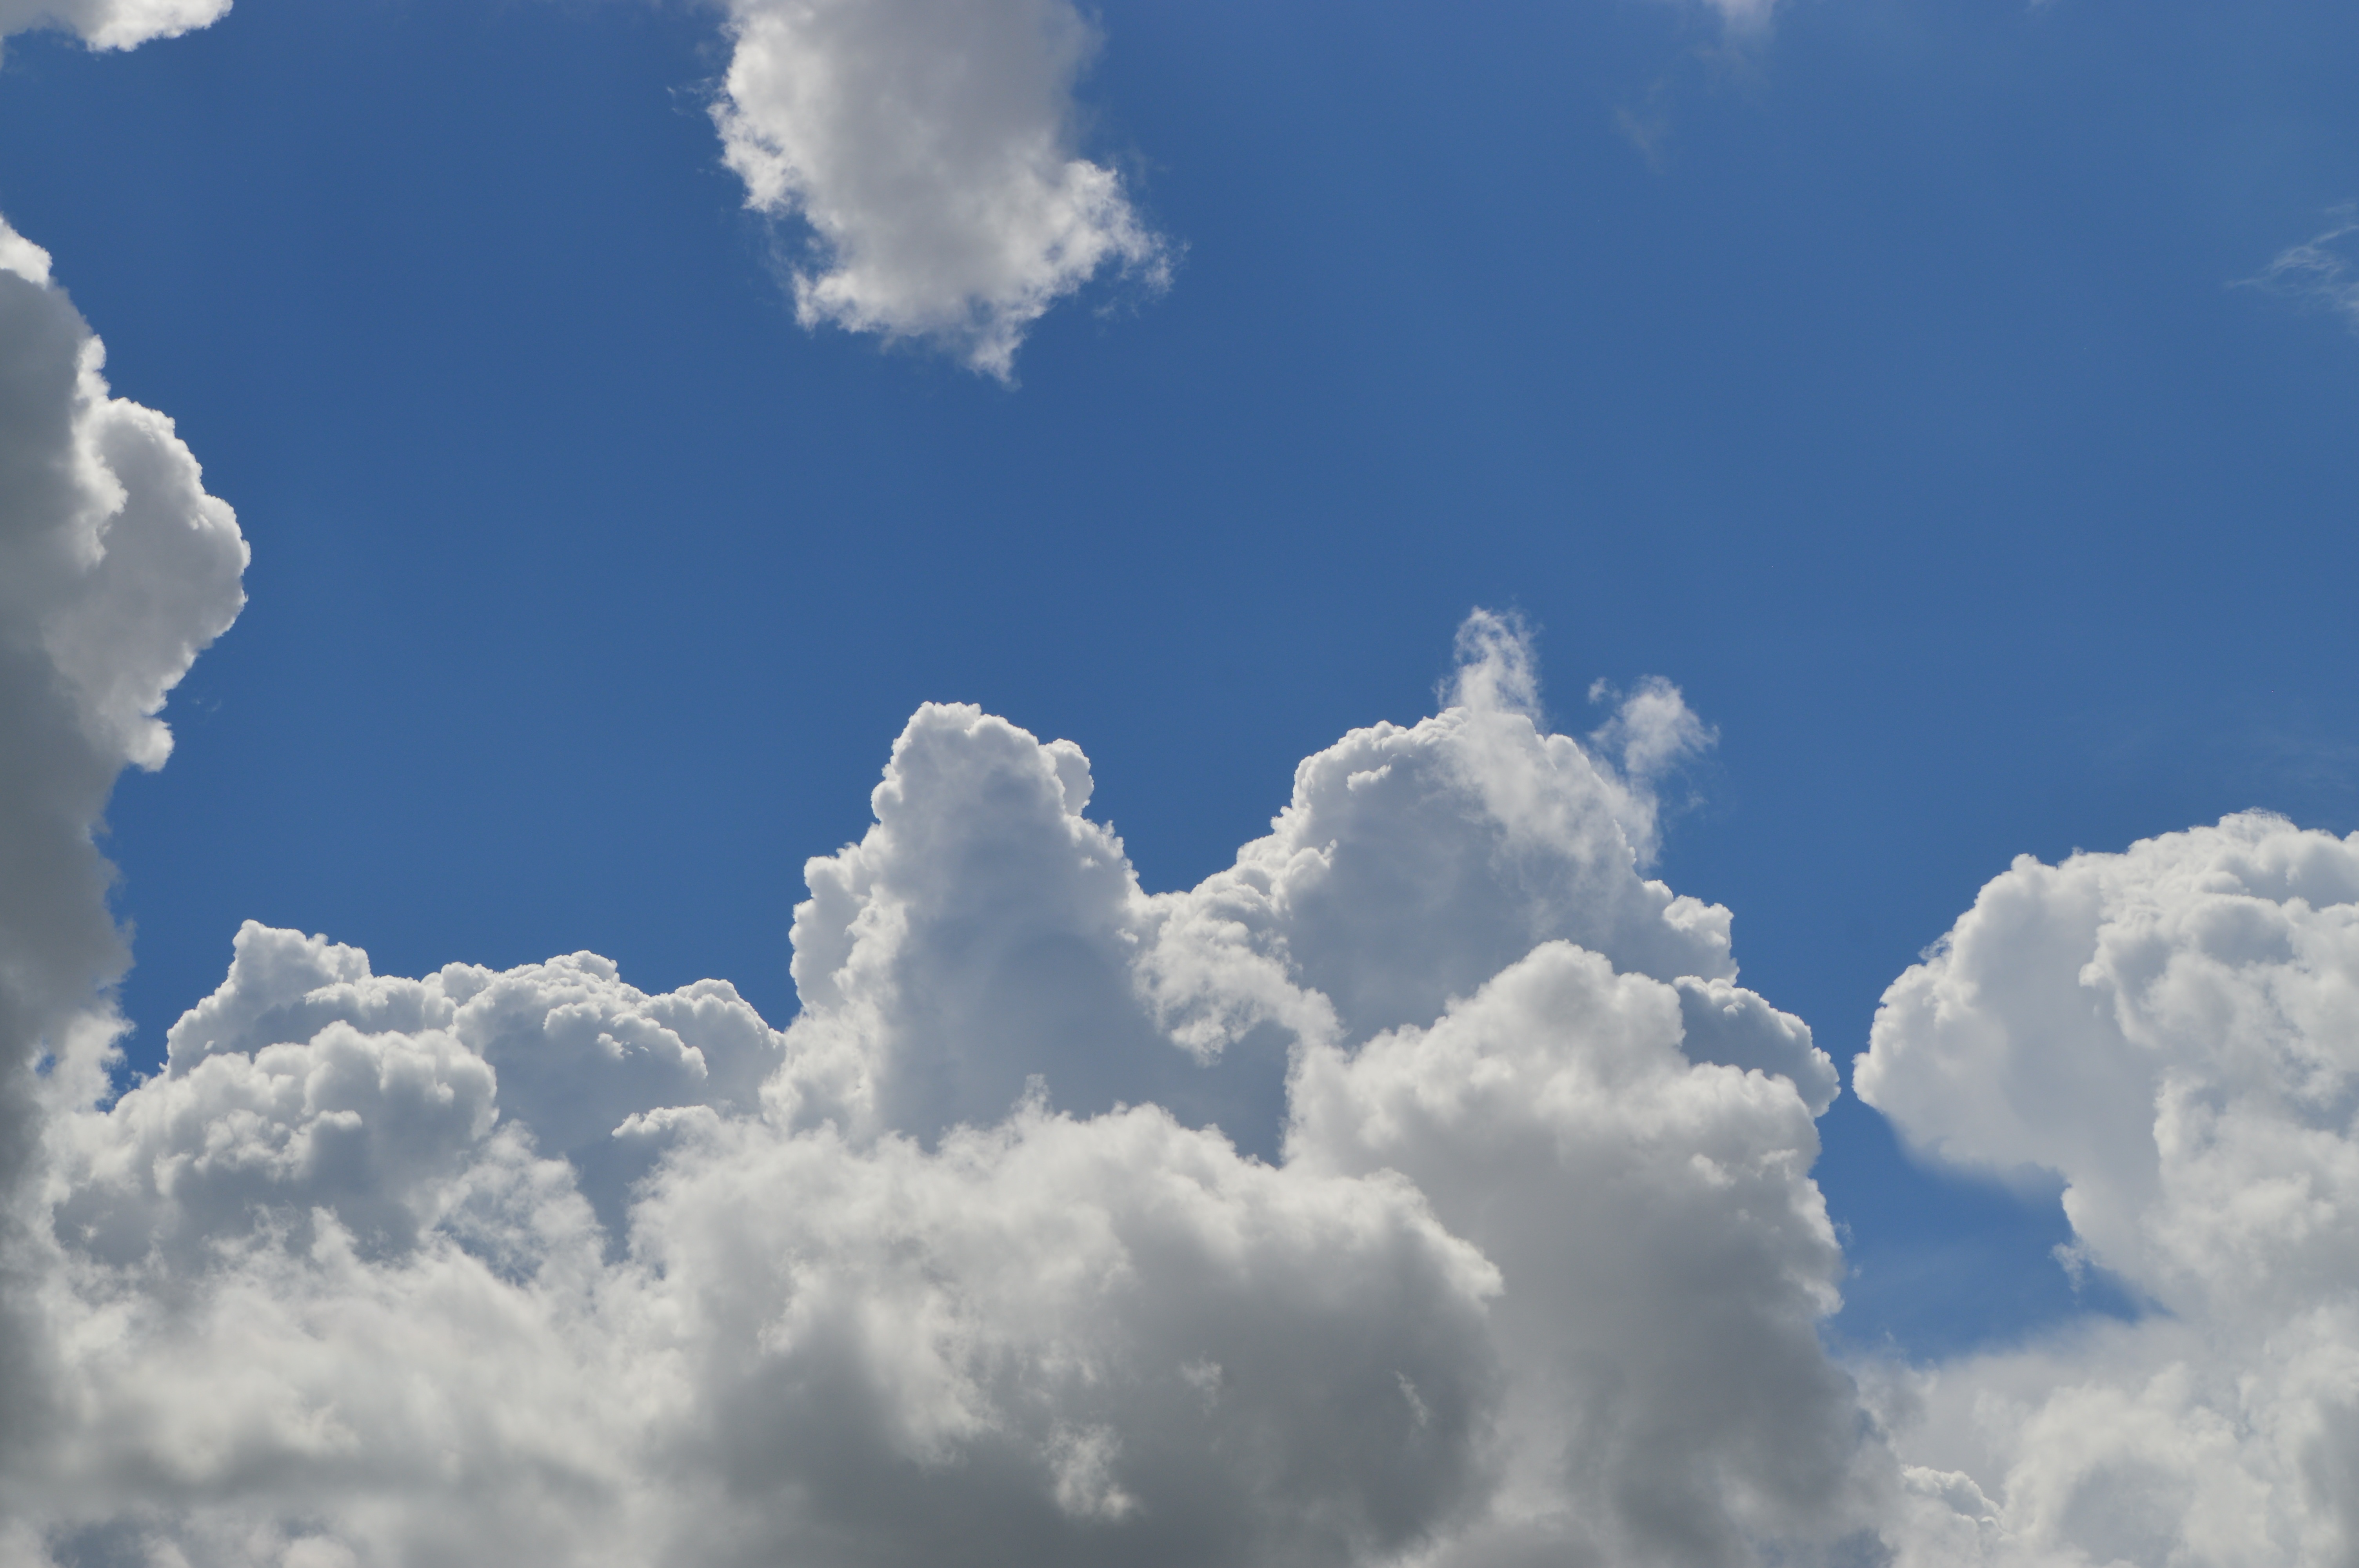
cloud, sky, sunlight, cloudy, air, atmosphere, daytime, environment, heaven, cumulus, blue, altitude, cloudscape, clouds, day, cloudiness, meteorological phenomenon, atmosphere of earth